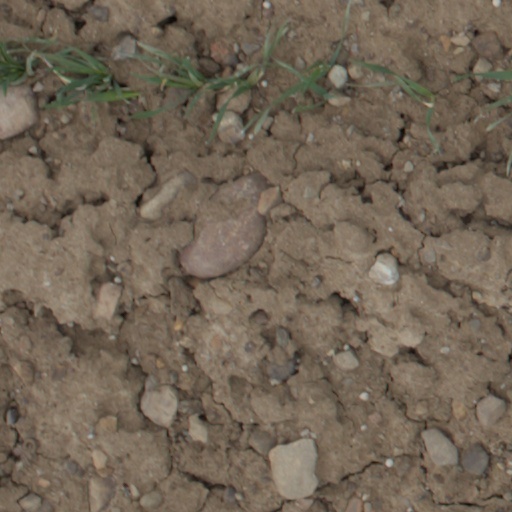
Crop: wheat